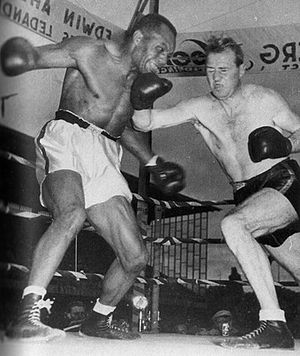
Olle Tandberg / Professionel karriere / VM-kvalifikationskampen mod Jersey Joe Walcott
Olle Tandberg møder Jersey Joe Walcott i Stockholm 1949. Foto: Gunnar Lantz.
Olle Tandberg var en svensk sværvægtsbokser.